Sunwoo Yong-nyeo

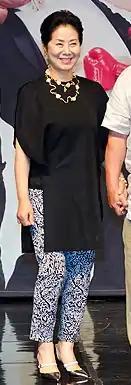
Sunwoo in August 2013

Sunwoo Yong-nyeo (born Jung Yong-rye on August 15, 1945) is a South Korean actress. Sunwoo originally wanted to become a classical ballerina, but when she passed TBC's open recruitment in 1965, this led to her entertainment debut as a dancer on television. She began acting in 1966, and went on to an acting career in film, TV and stage spanning five decades. In 2010, Sunwoo also became the CEO of matchmaking company Red Hills.